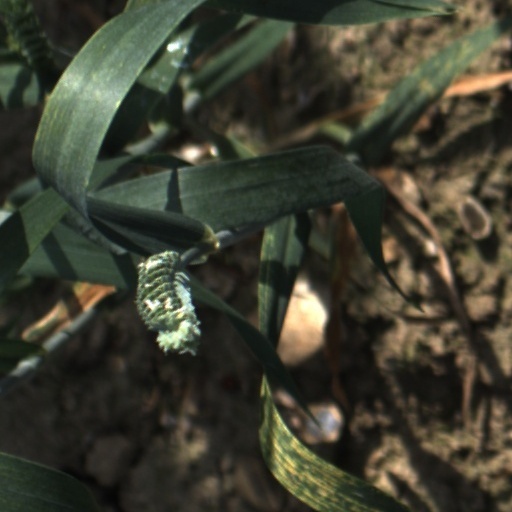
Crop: wheat